Lev Okhotin

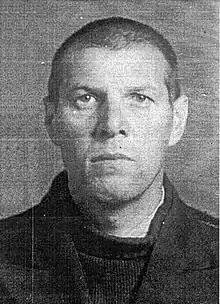
Okhotin's mugshot

Lev Pavlovich Okhotin (9 January 1911 – 1948) was a member of the Supreme Council of the Russian Fascist Party, founded by exiles in Manchuria.